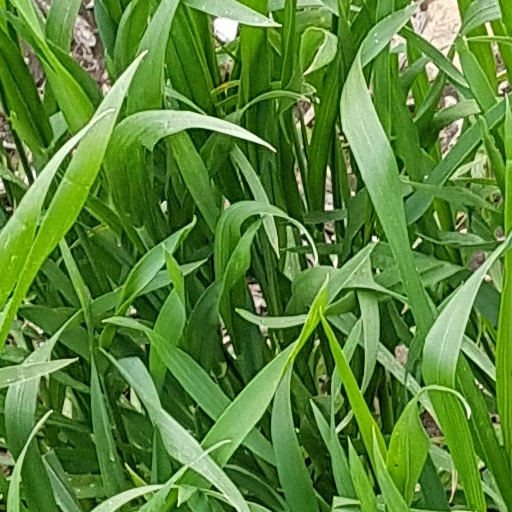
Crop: wheat